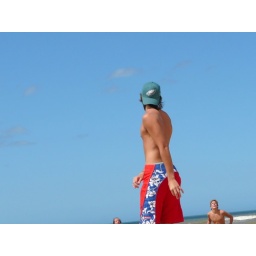
boy with a eagles hat in uruguay... holla